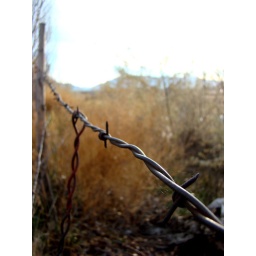
In a field located in the back of my house